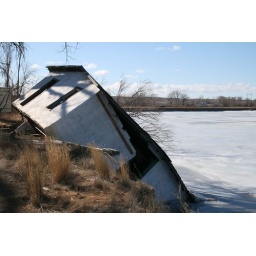
house in river